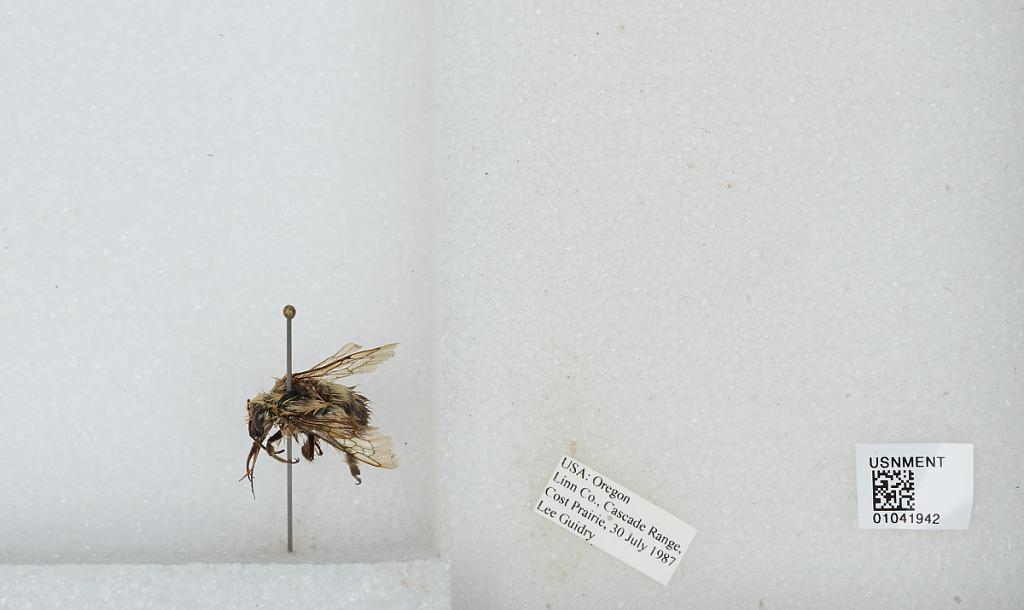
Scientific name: Bombus sp.
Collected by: L. Guidry
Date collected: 1987-7-30
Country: United States
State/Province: Oregon
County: Linn
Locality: Cascade Range, Lost Prairie
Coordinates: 44.4028, -122.076